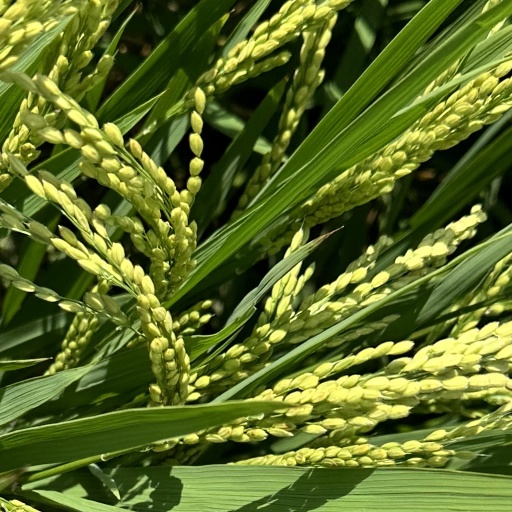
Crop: rice